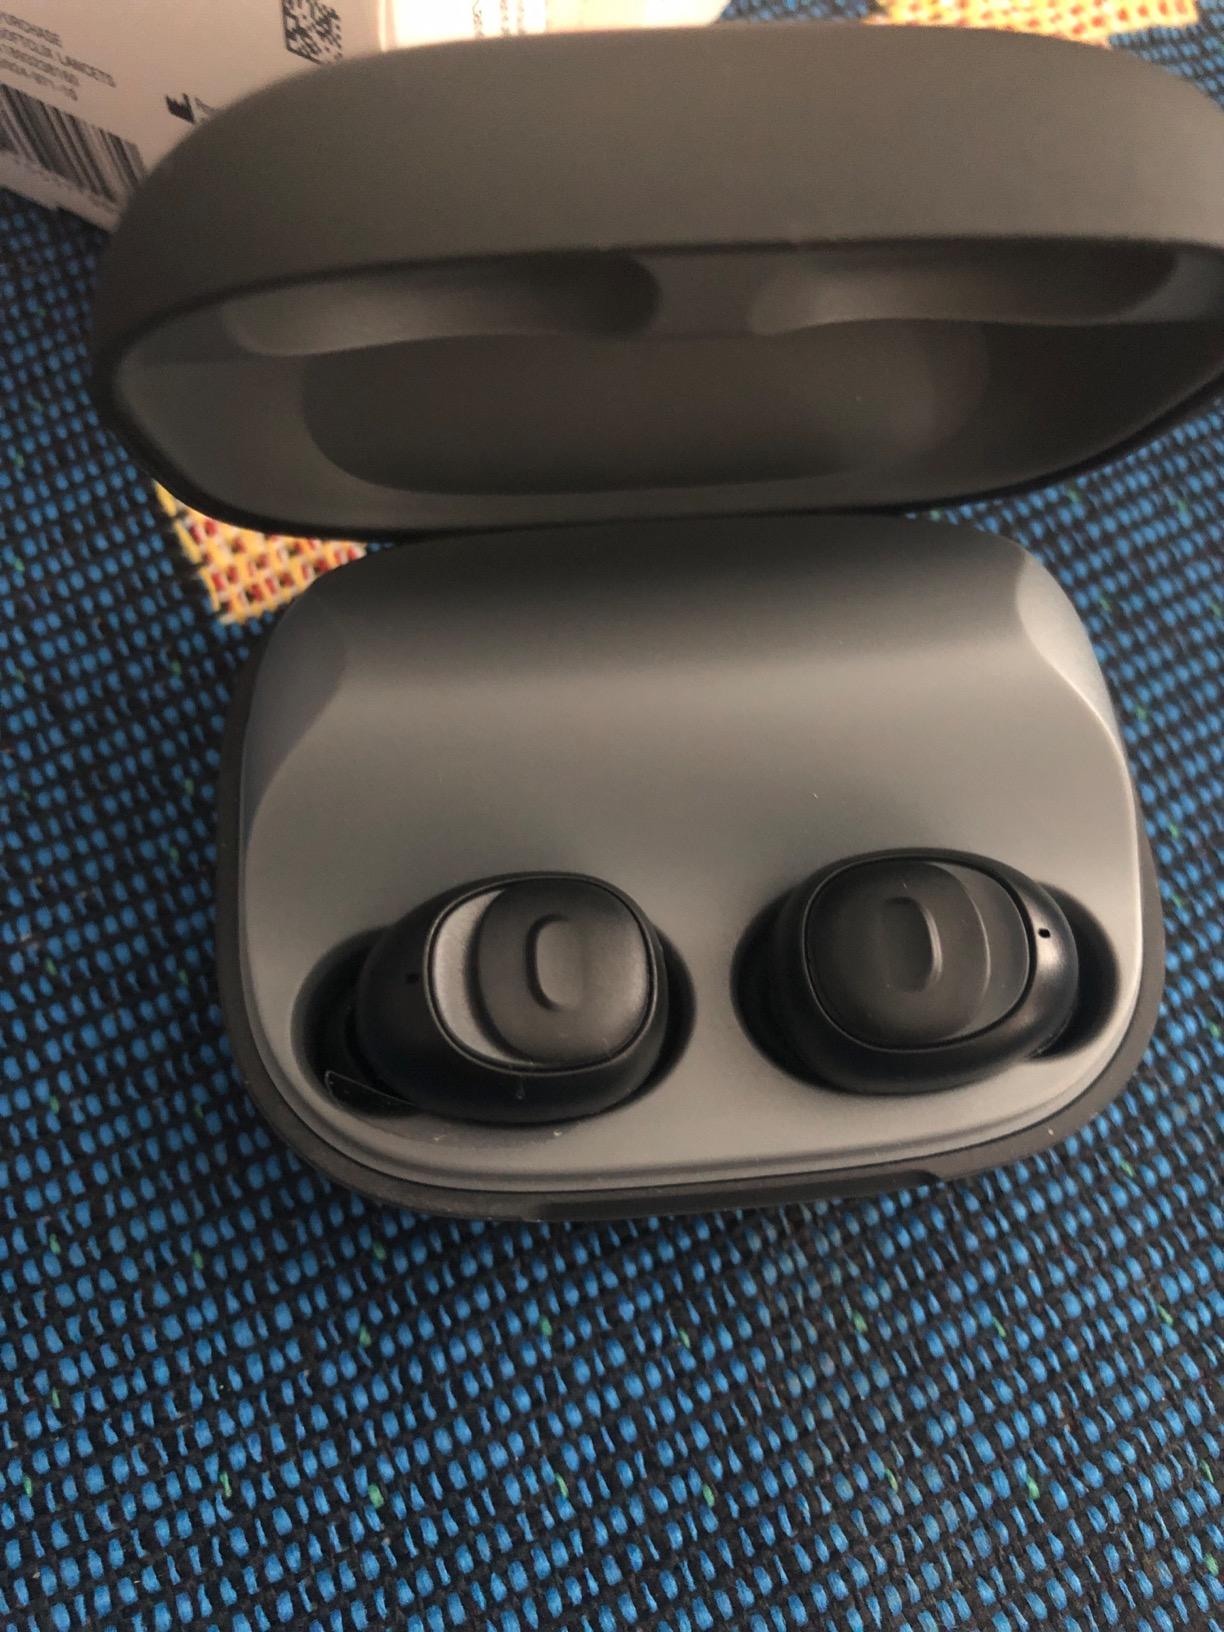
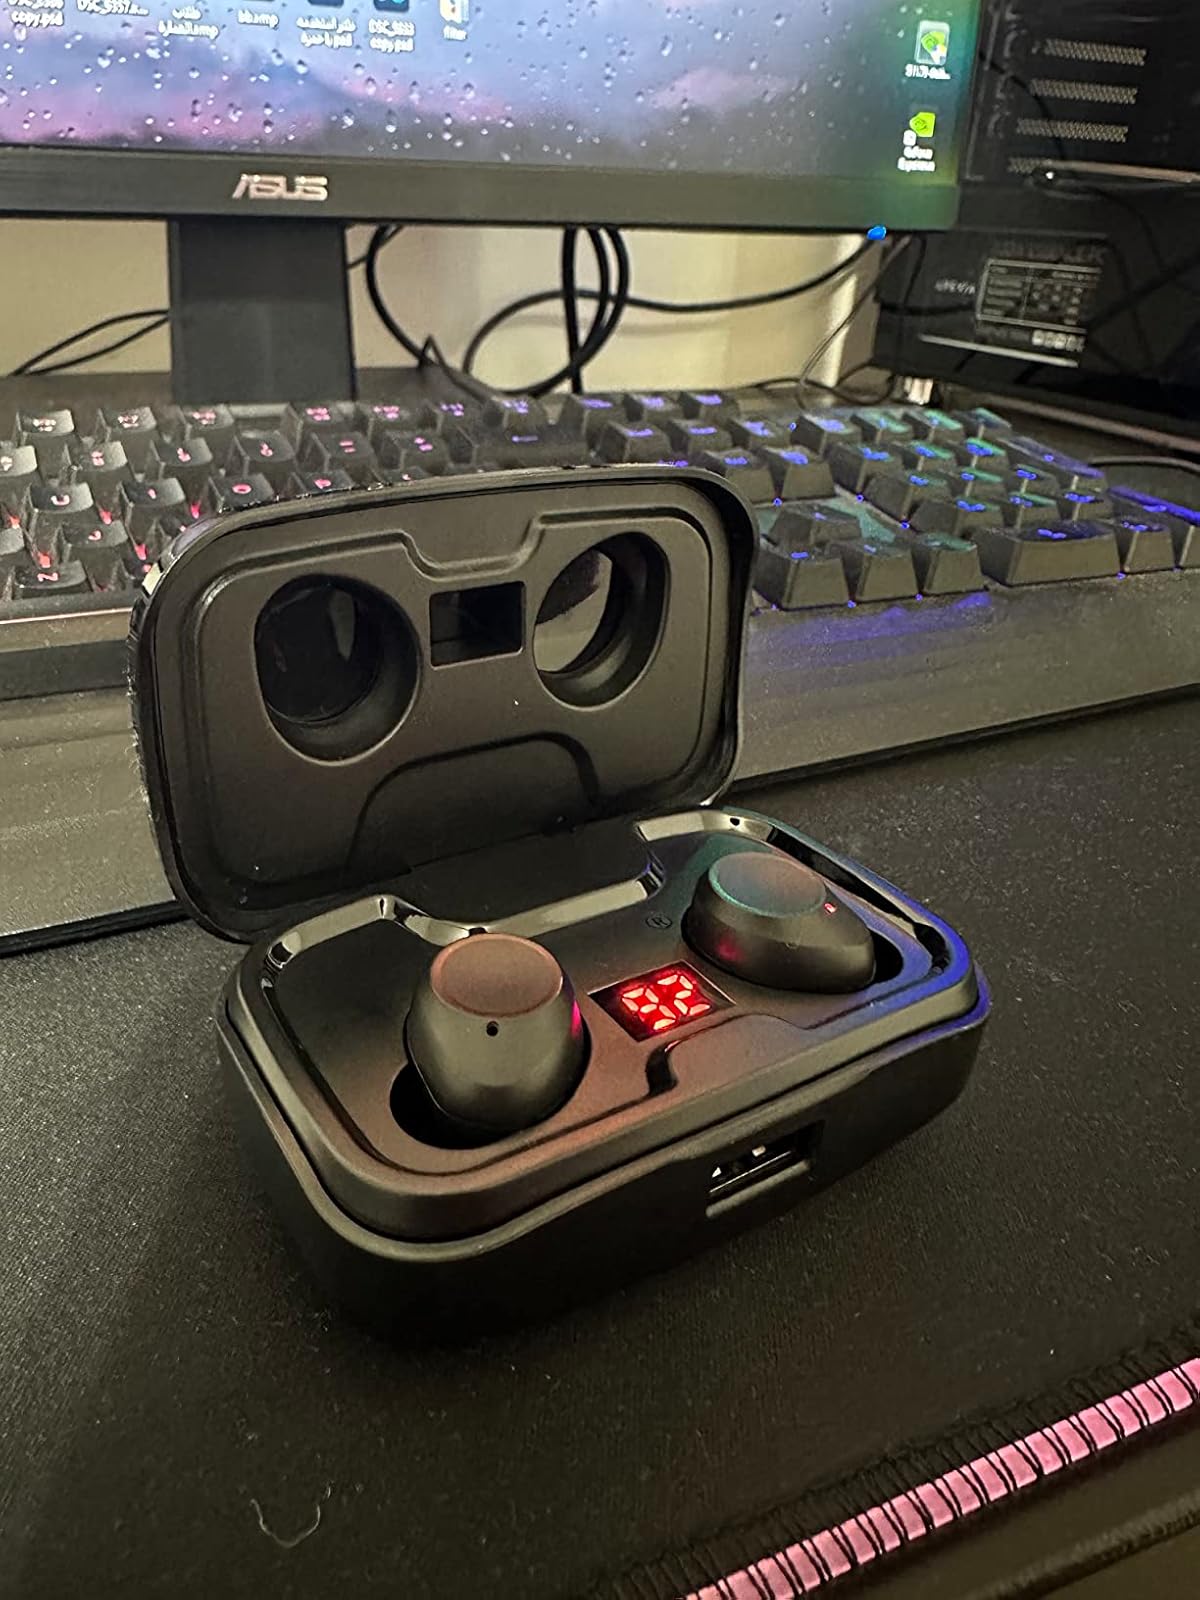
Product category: earbuds
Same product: no